Siran Valley

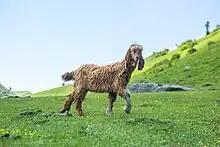
A sheep in the meadows of Pleja in Siran Valley

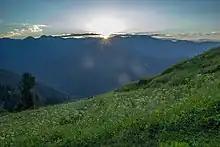
Sunrise over Musa Ka Musala

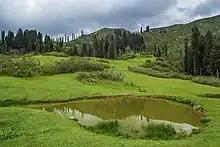
Kunali Meadows Siran Valley

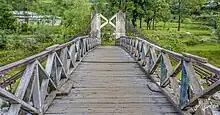
A bridge over Siran River

The Siran River originates from the Mandagucha Glacier and merges into the Tarbela lake. The Siran issues by the glaciers of glorious mountains and flows through the western plain of Pakhli. Two canals have been taken out from the Siran River, the upper Siran canal at Dharial and lower Siran canal at Shinkiari. From Pakhli the Siran runs into the Tanawal hills and joins the Indus at Tarbela in the northwest. Its total course is between 70 miles and 80 miles, and it irrigates 6,273 acres of land.